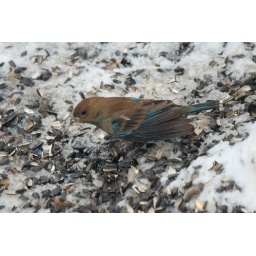
This male Indigo Bunting has been overwintering at Joe Faulkner's in Perry County, Ohio. Ohio bird #98 for 2010